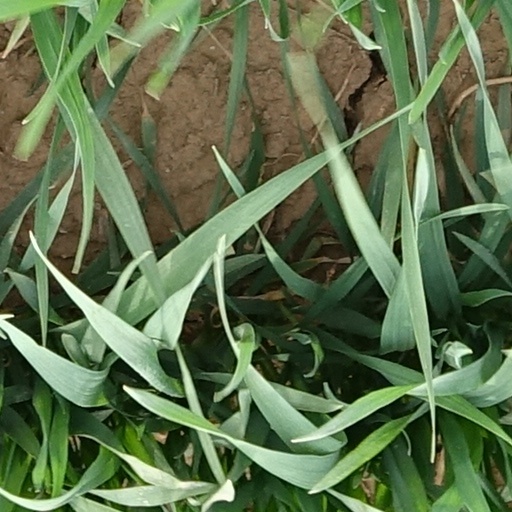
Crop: wheat